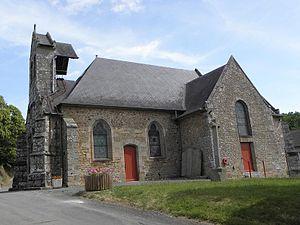
Église Saint-Aubert à La Chapelle-Saint-Aubert (Ille-et-Vilaine). Brezhoneg: An iliz e Chapel-Sant-Alverzh (Il-ha-Gwilen).
La Chapelle-Saint-Aubert est une commune française située dans le département d'Ille-et-Vilaine en Région Bretagne, peuplée de 439 habitants.
Le combat de La Chapelle-Saint-Aubert a lieu pendant la Chouannerie.